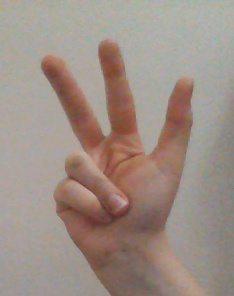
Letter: al